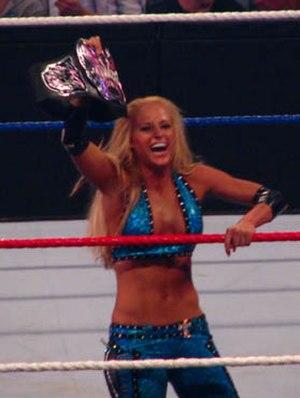
Michelle Leigh McCool, est une catcheuse américaine. Elle est principalement connue pour son travail à la World Wrestling Entertainment.
Le WWE Divas Championship est un titre de catch féminin de la WWE. Créé en 2008 par Vickie Guerrero, il est devenu l'unique championnat féminin de la fédération après son unification avec le WWE Women's Championship lors de l'évènement live en Pay-per-View WWE Night of Champions 2010. Le titre est retiré à WrestleMania 32, remplacé par le WWE Women's Championship introduit lors du Triple Threat Match par Lita. Charlotte Flair, vainqueresse dudit match, en est donc la dernière détentrice.